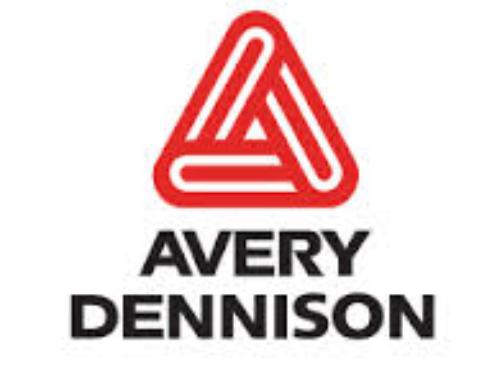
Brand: avery dennison-1
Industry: Others